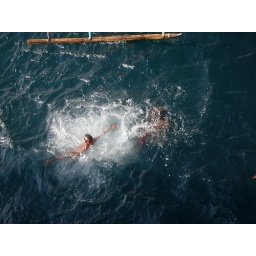
bajao ethnic group in zamboanga, philippines sea port diving coins thrown on the water by ship passengers